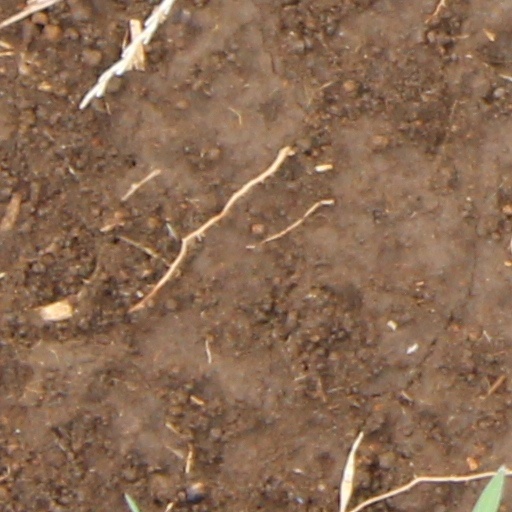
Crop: wheat